Plebiscite of Veneto of 1866

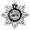
Order of the Crown of Italy, Star of the Grand Cordon

According to some sources, Veneto was instead ceded directly from Austria to the Kingdom of Italy on 19 October: the newspaper "Gazzetta di Venezia" reported in very few lines that: “This morning in a room of the Europa Hotel the cession of Veneto was made.”